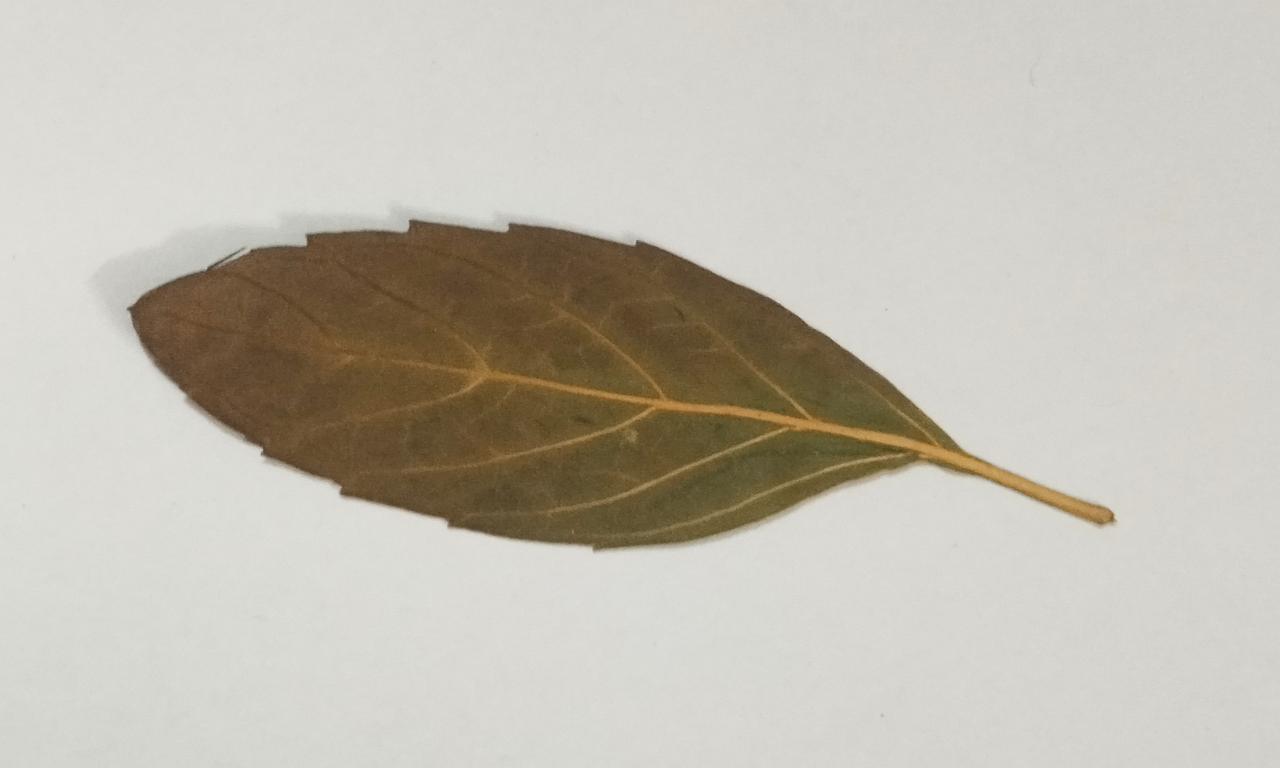
Label: Dried